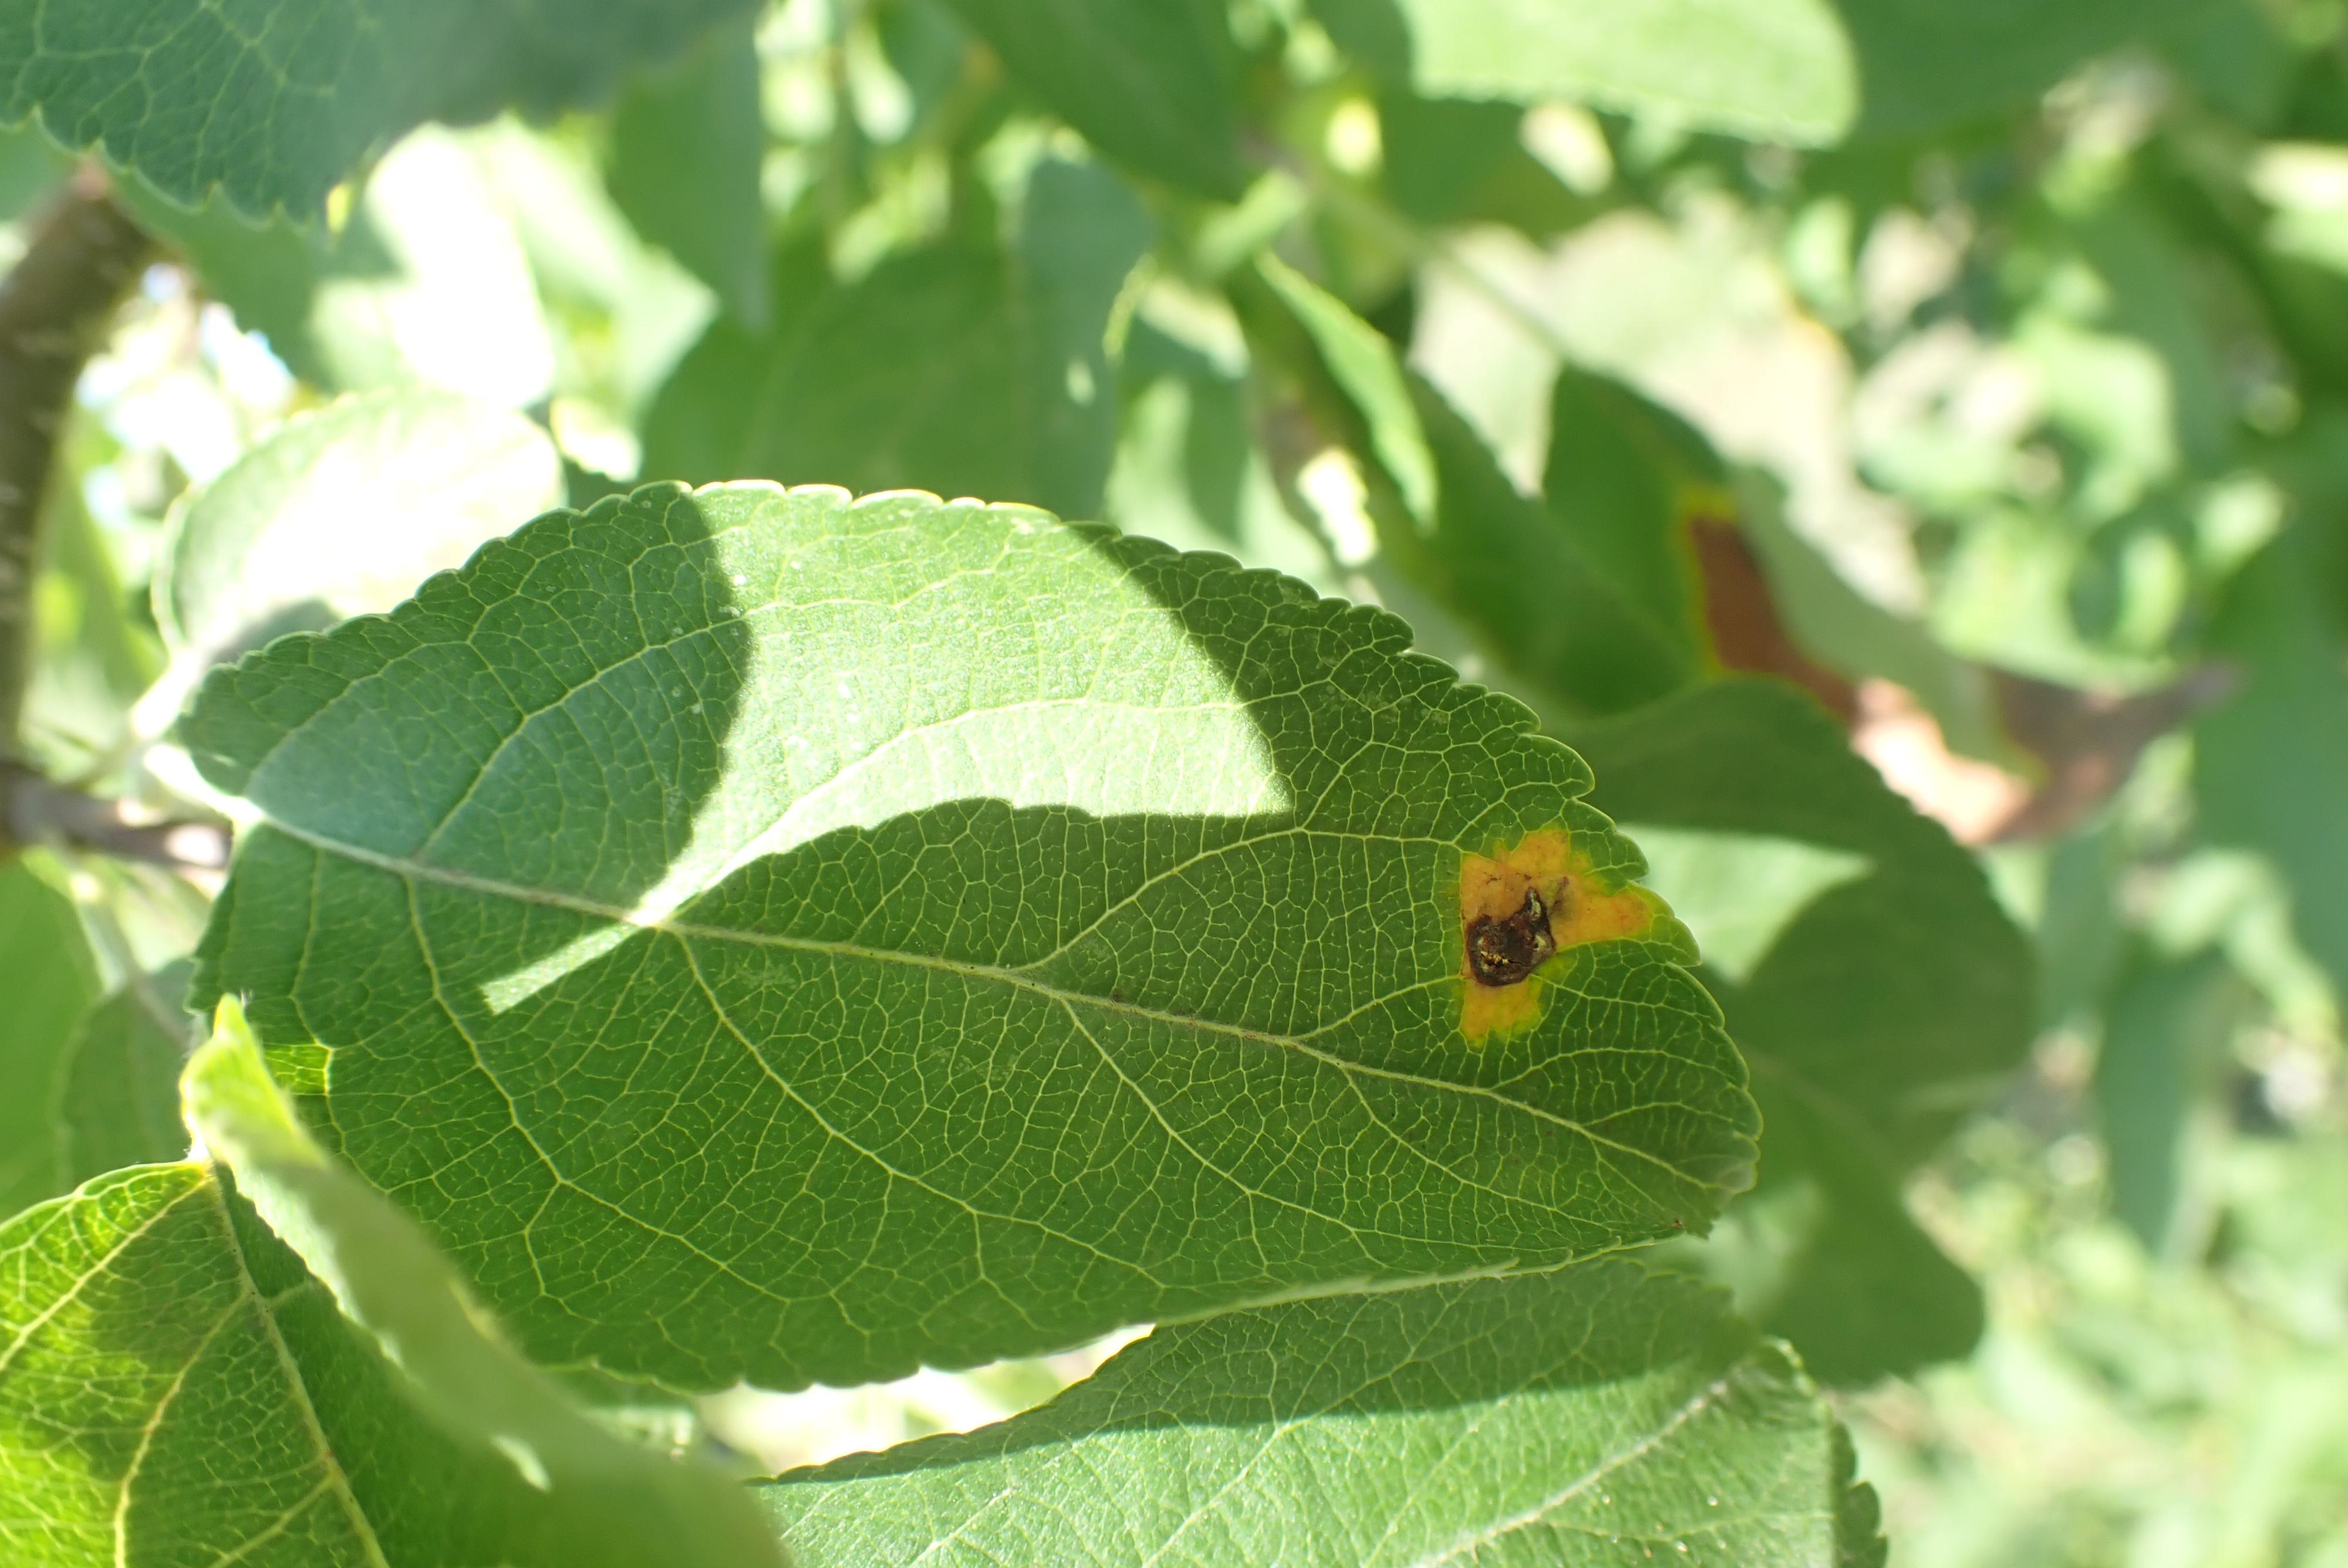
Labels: rust